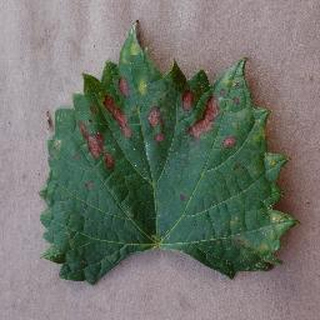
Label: grape_esca_black_measles